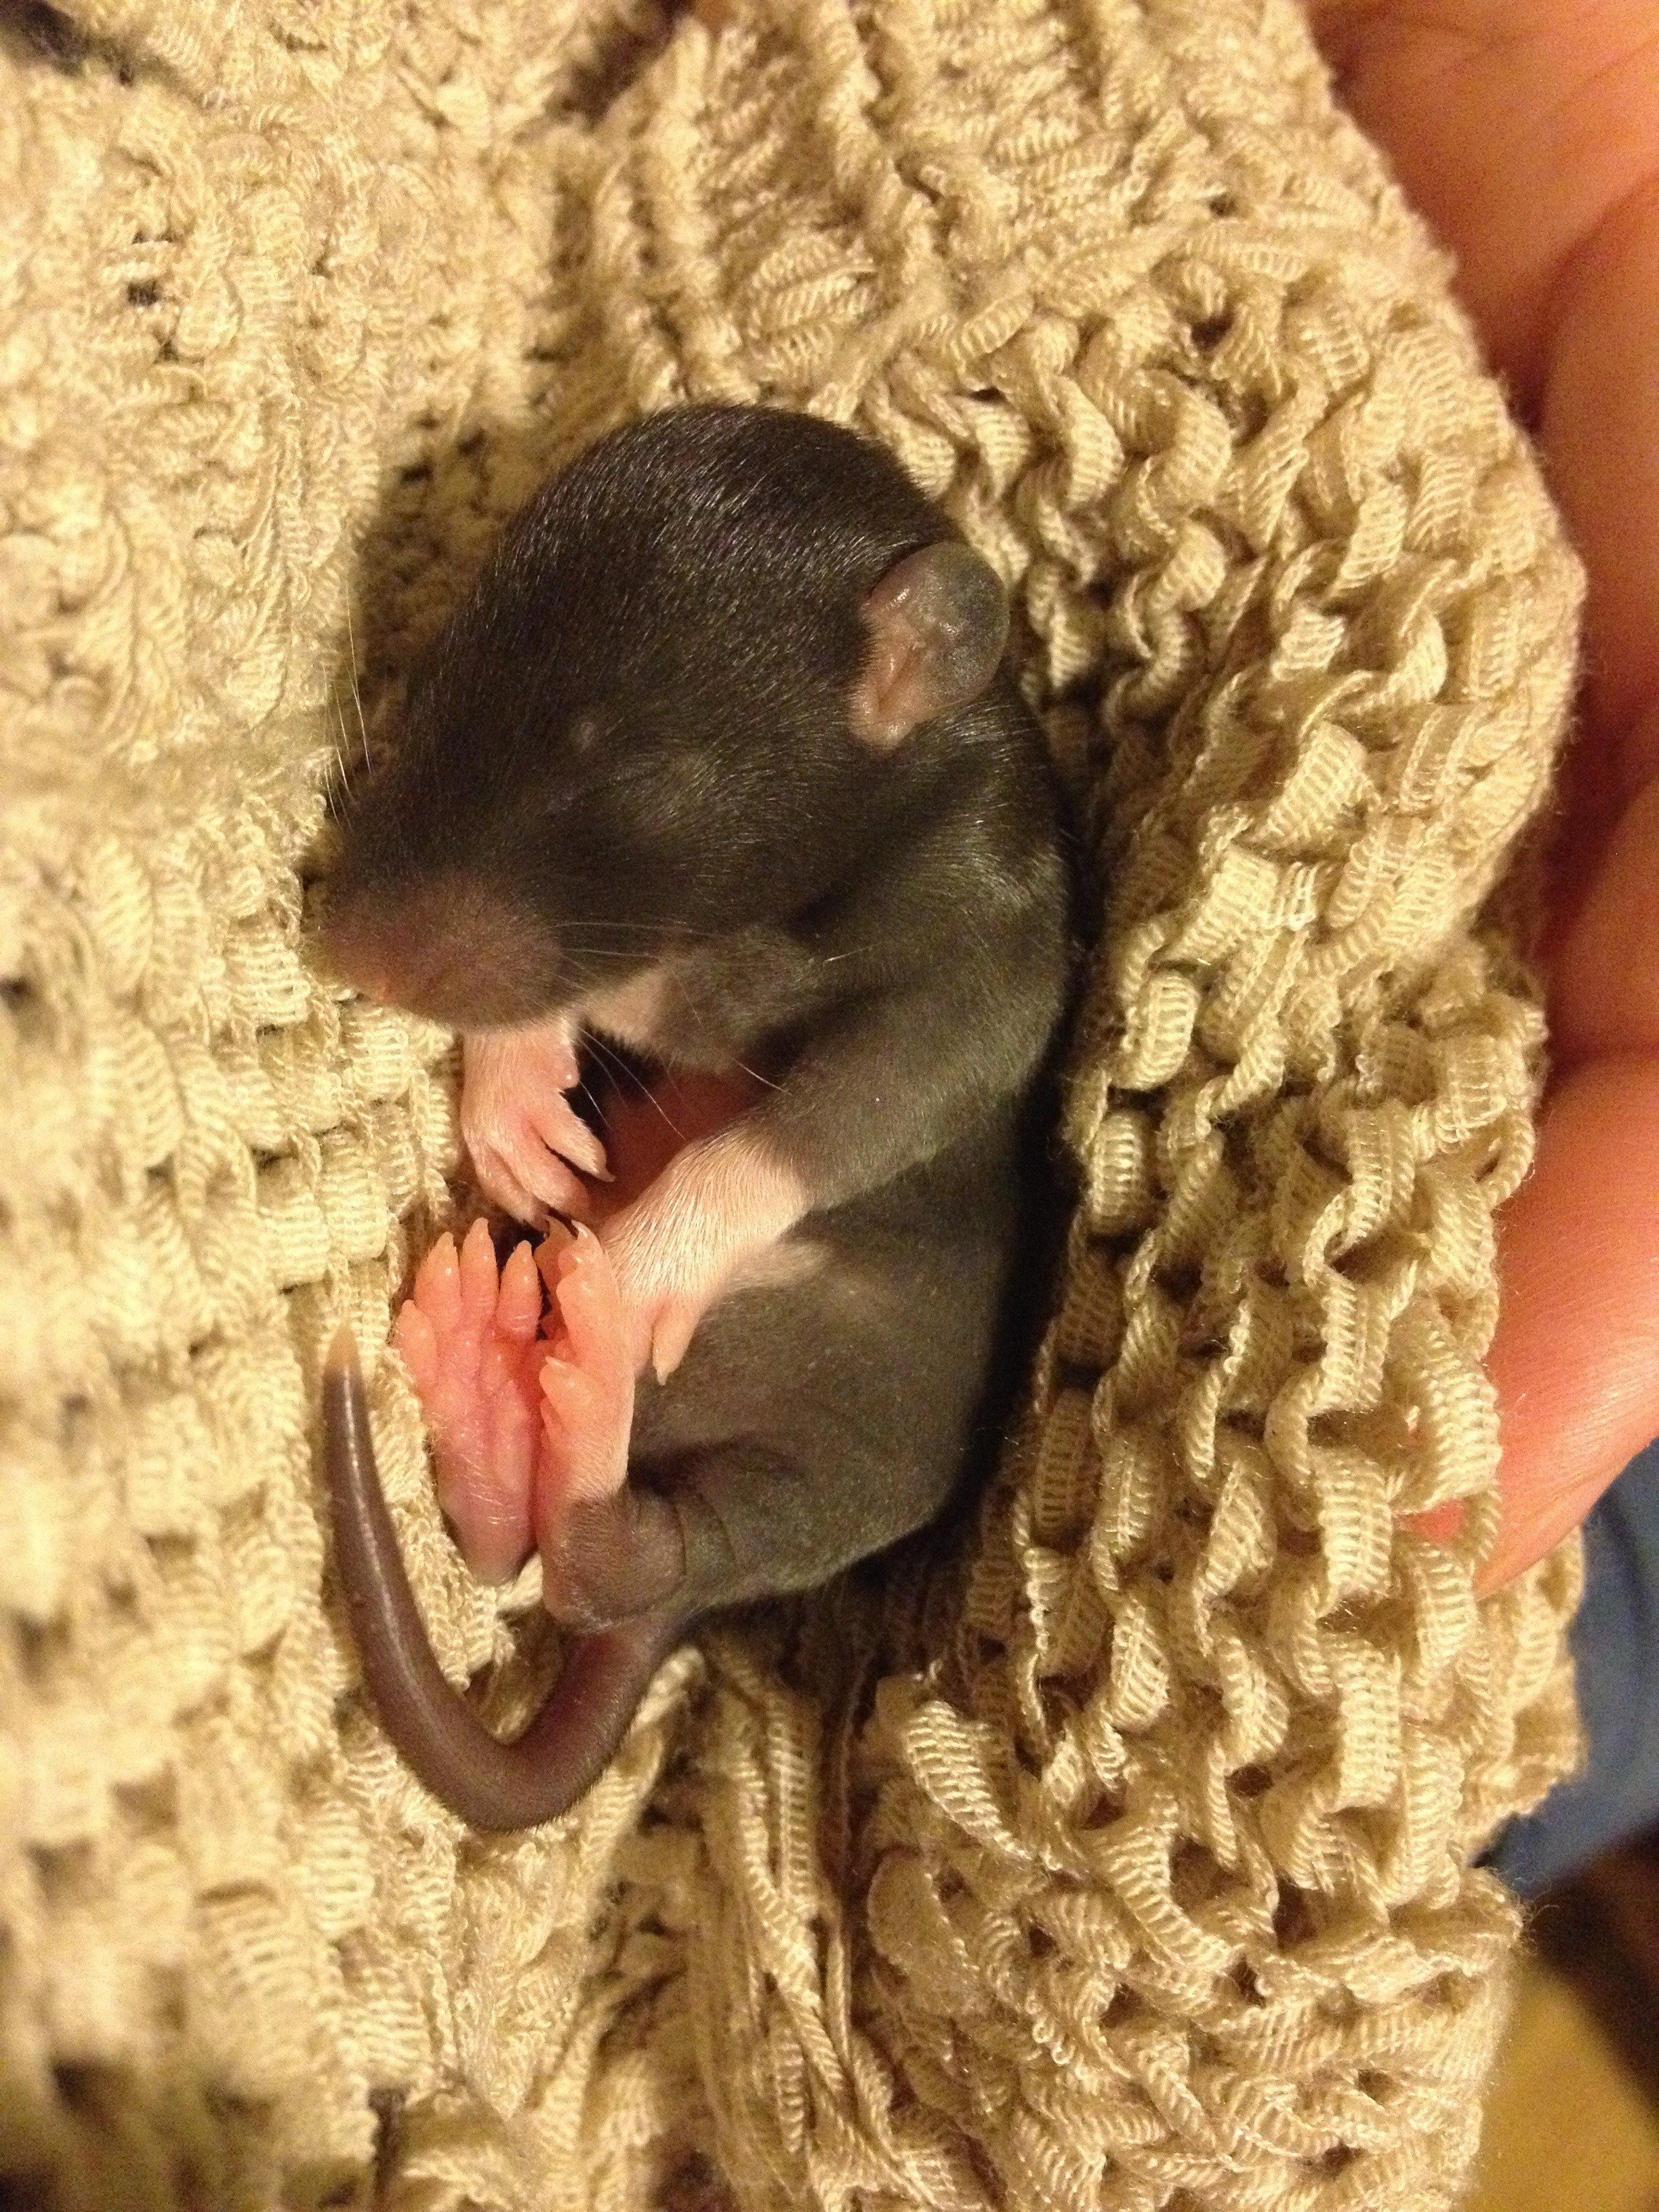
sweet, pet, fur, young, small, ear, rodent, hairstyle, rat, crochet, art, organ, favorite, little thing